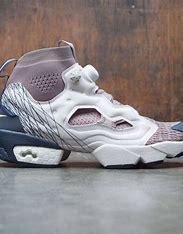
Brand: Reebok
Model: Instapump Fury OG